Pelotas

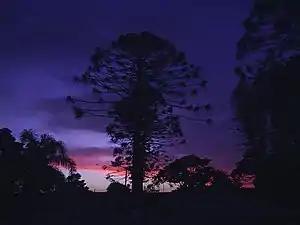

The larger part of rural Pelotas is made up of grasslands, with low and herbaceous vegetation (pampa). Small groves of cultivated trees (Babylon willow, eucalyptus, pine, cypress, acacia, poplar and platanus) and native trees (Cockspur coral tree and araucaria angustifolia) are also found. Pelotas is 55 km (34 mi) from the Atlantic Ocean, and possesses a beach along the Lagoa dos Patos, called Laranjal. In the vicinity of the beach one can find quagmires and sand dunes.